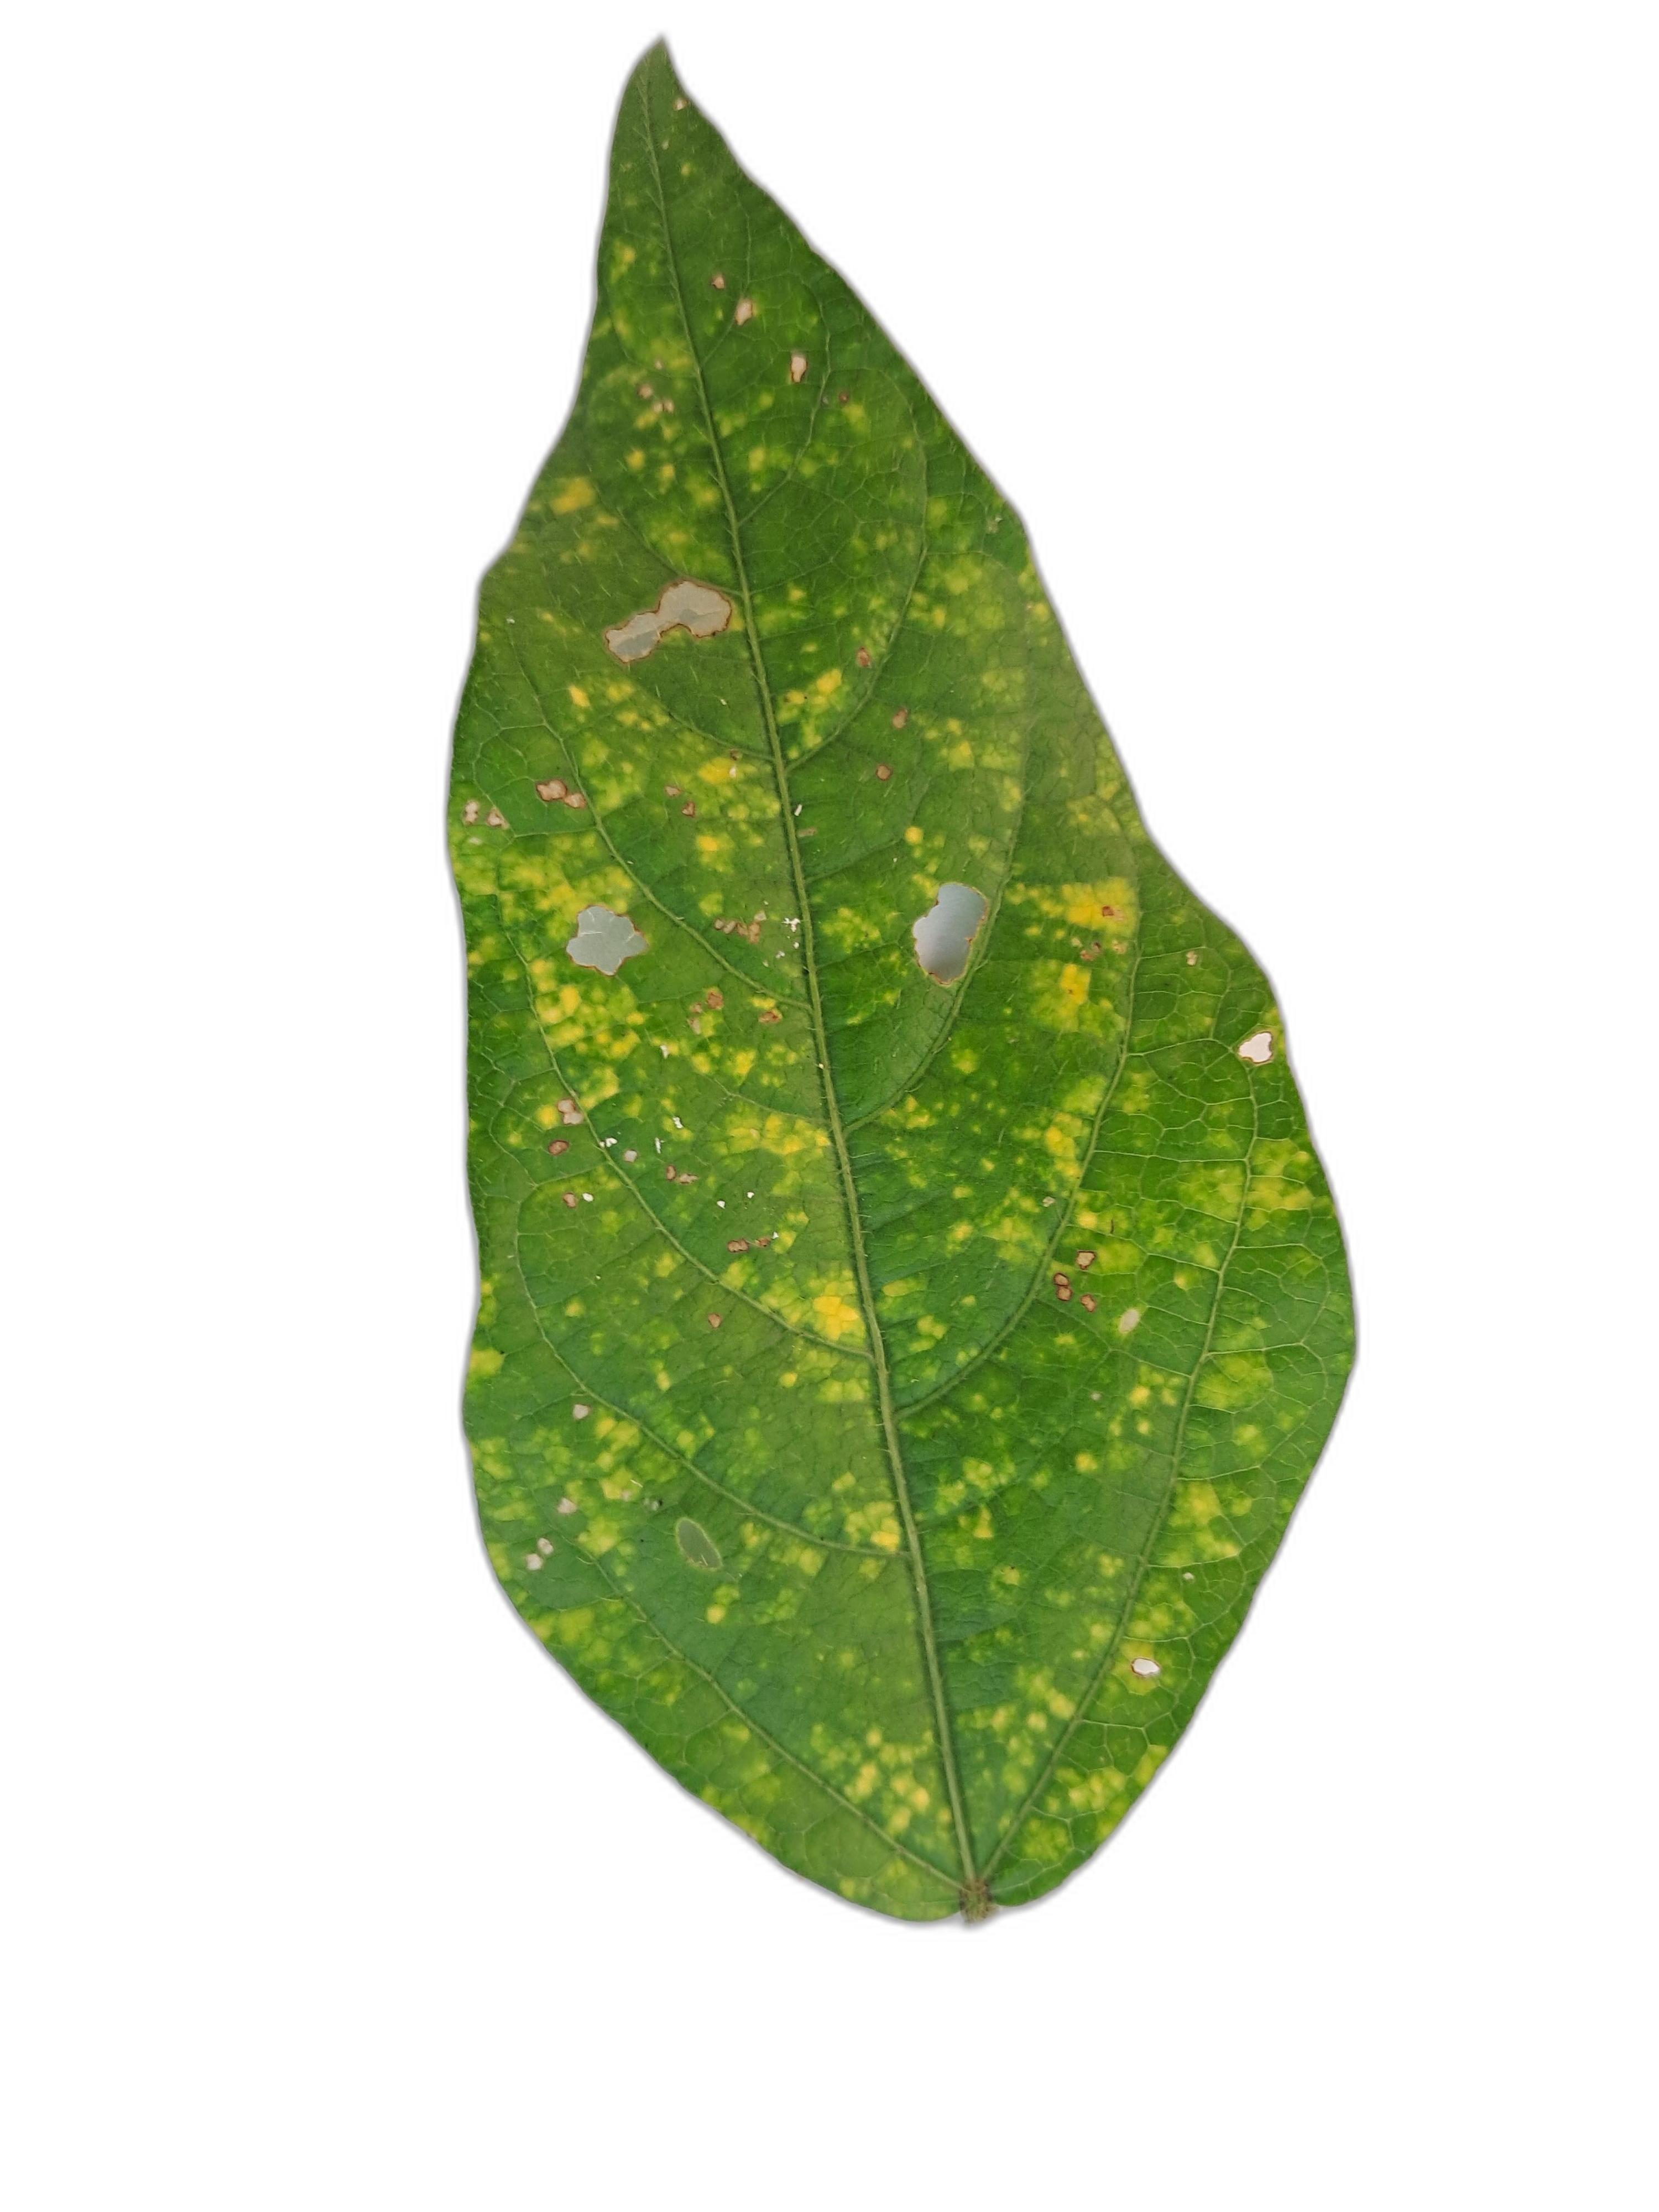
Label: Yellow Mosaic